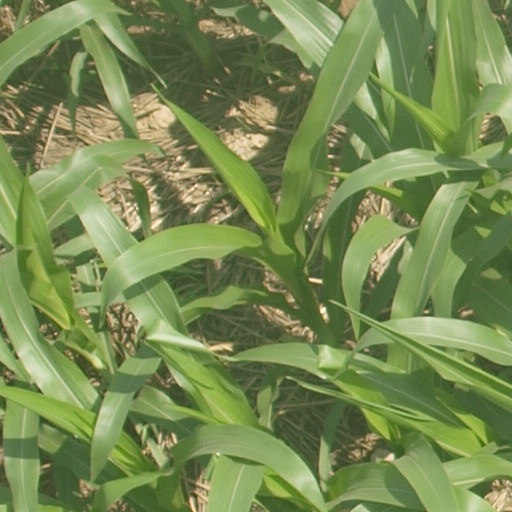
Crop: maize; corn